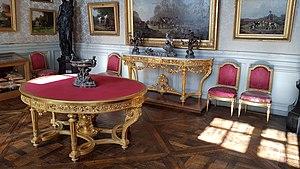
Une table, une console et cinq chaise de style Louis XVI. Bois sculpté et doré, marbre blanc (console), garniture de damas de soie rouge (chaises). Second Empire, forme un ensemble. D'un ensemble entré en blanc a Compiègne en 1858 pour le salon de réception de l'appartement A
Michel-Victor Cruchet né le 22 décembre 1815 dans le 9ᵉ arrondissement de Paris et mort dans la même ville le 17 novembre 1899 est un sculpteur ornemaniste et ébéniste français.